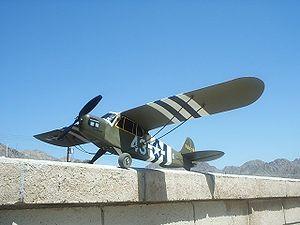
Les avions radiocommandés sont des modèles réduits pilotés à l’aide d’une télécommande. Ils utilisent une communication radio entre une télécommande émettrice et un récepteur situé dans l’avion. Le récepteur contrôle les servomoteurs actionnant les gouvernes ou d'autres fonctions de l’avion en fonction des ordres de commande du pilote donnés par de la position des joysticks radiocommandés. L'utilisation d'avions radiocommandés en tant que loisir est en augmentation constante du fait de la disponibilité de pièces plus petites et de moins en moins chères, ainsi que grâce aux avancées technologiques. Une grande variété de modèles et de styles est disponible afin de satisfaire à toutes les envies et à tous les budgets. Du fait de la disponibilité et des avancées en accumulateurs électriques et moteurs électriques, un nombre grandissant d’utilisateurs utilisent des avions électriques plutôt que thermiques. Les avions électriques sont en effet plus faciles à construire, plus silencieux et moins salissants.